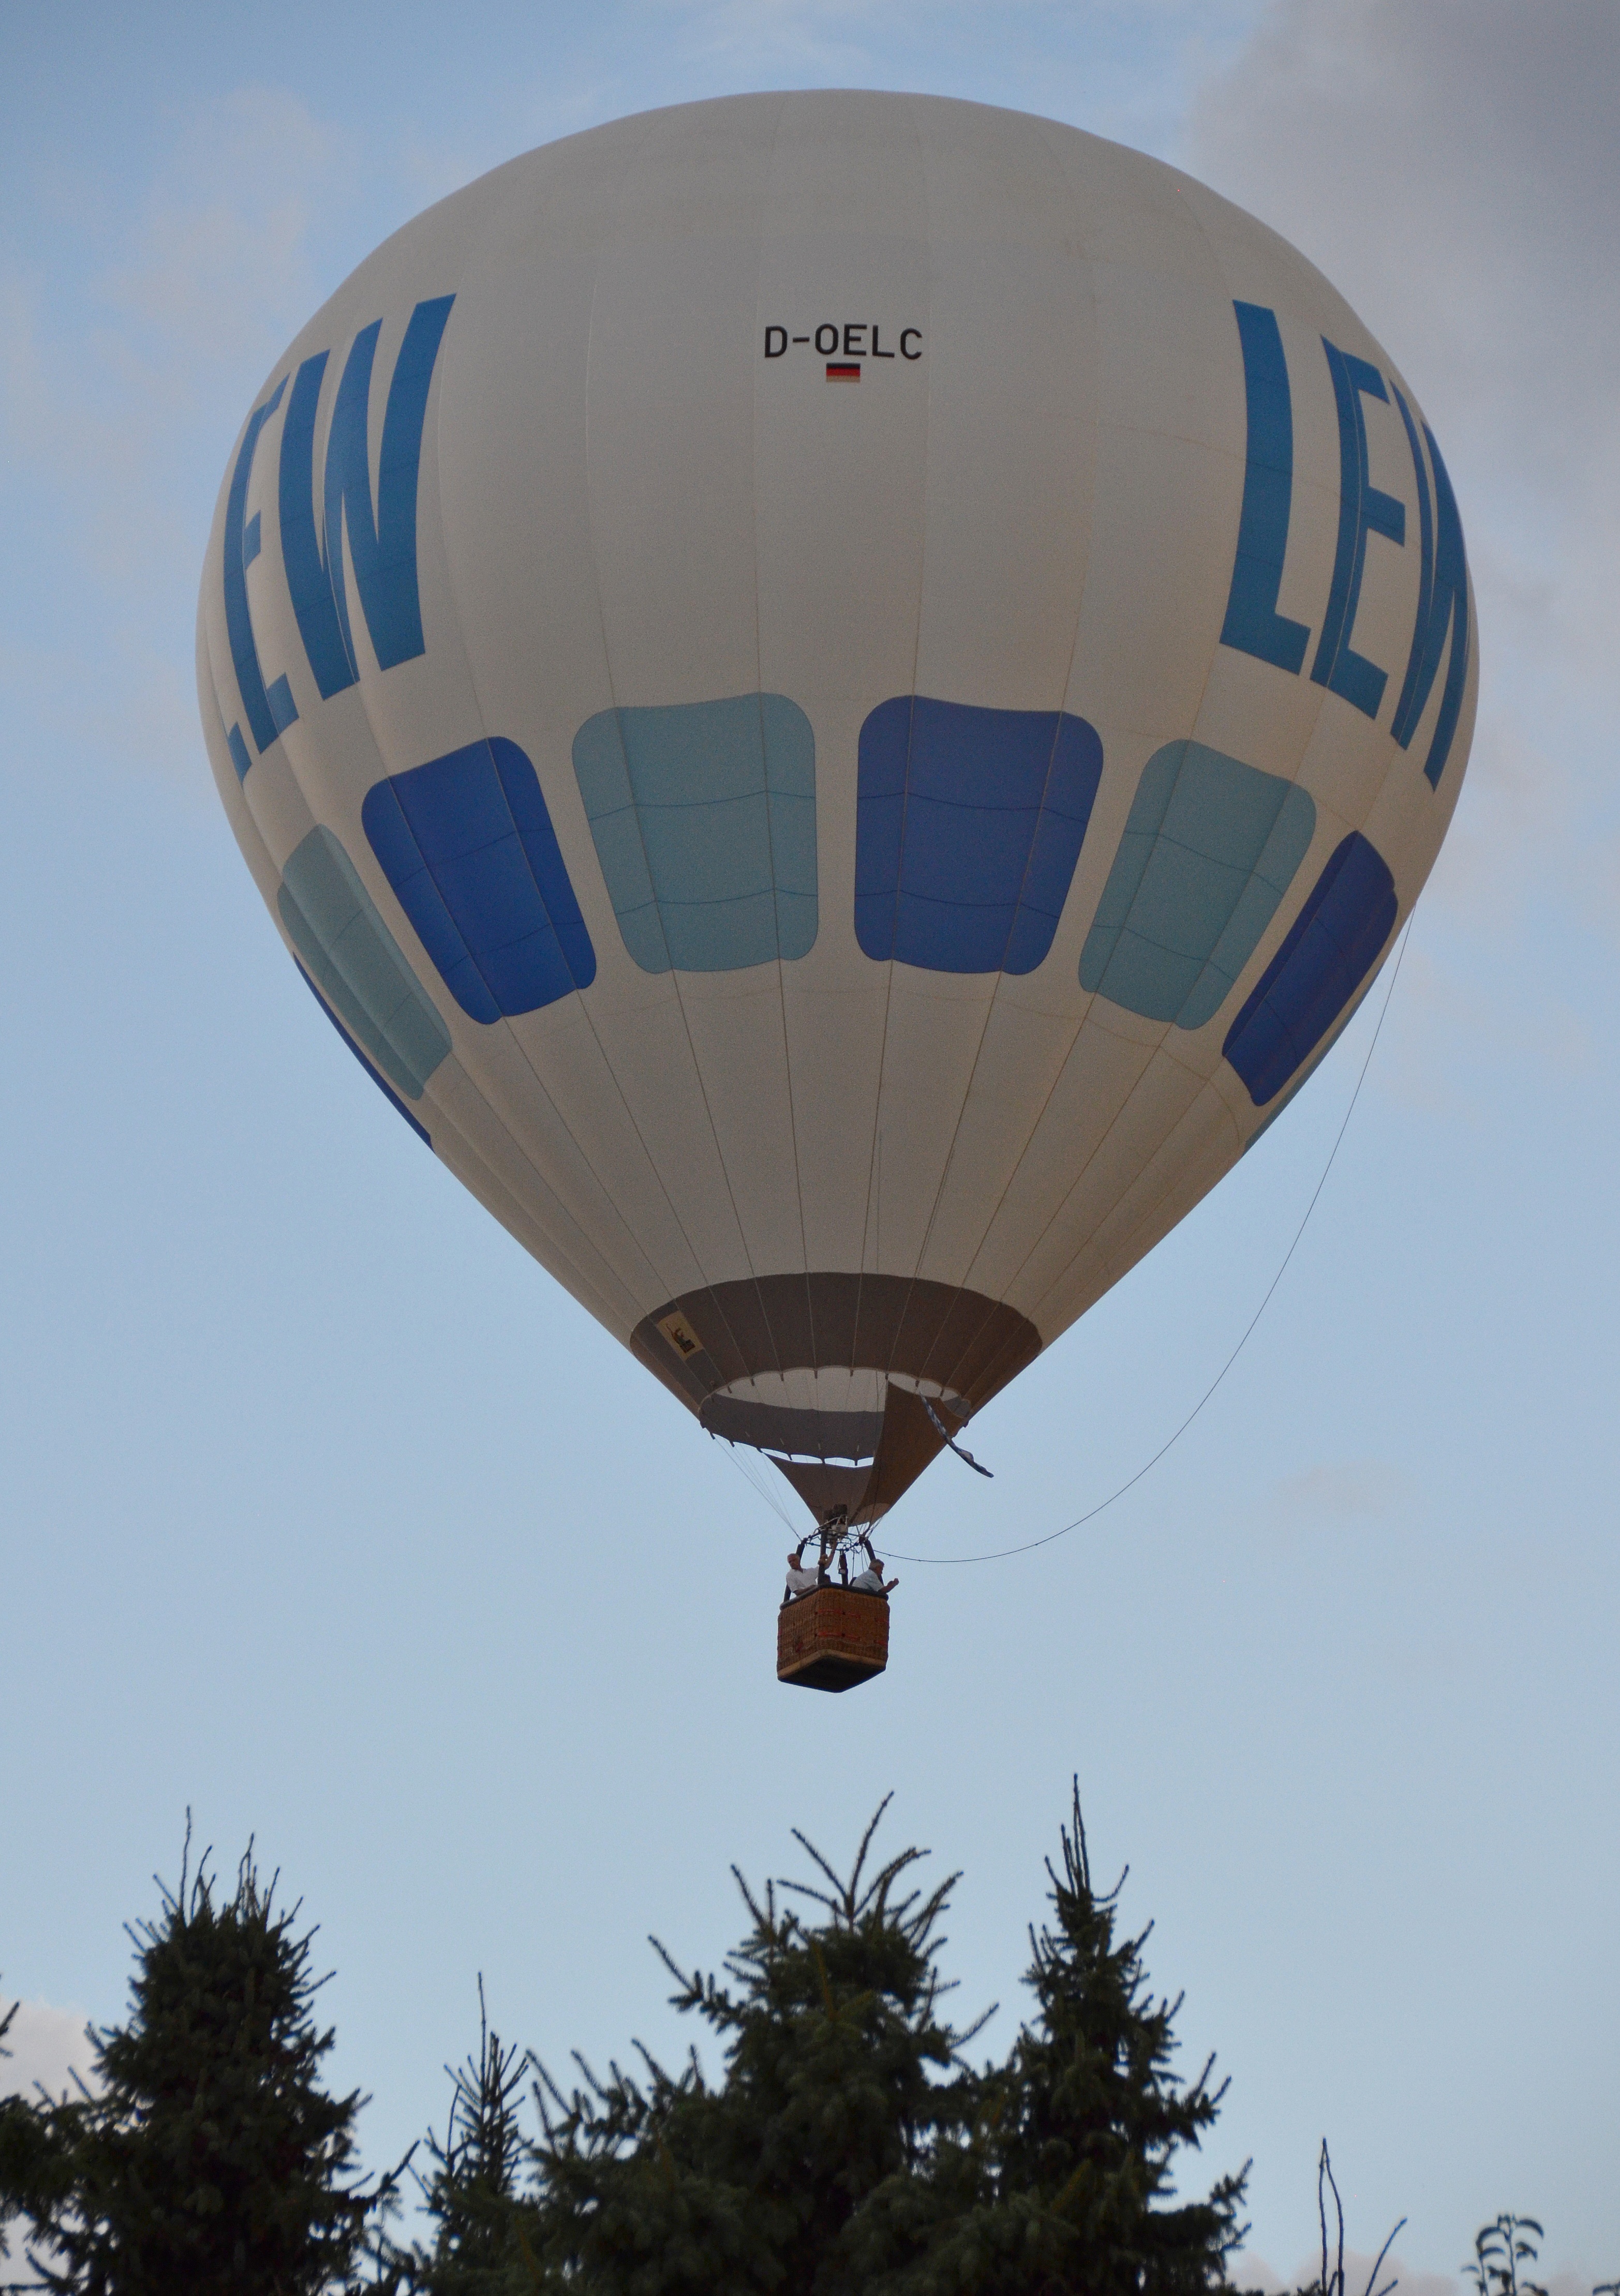
sky, sun, balloon, hot air balloon, aircraft, vehicle, toy, clouds, rise, air sports, hot air ballooning, hot air balloon ride, atmosphere of earth, executive car